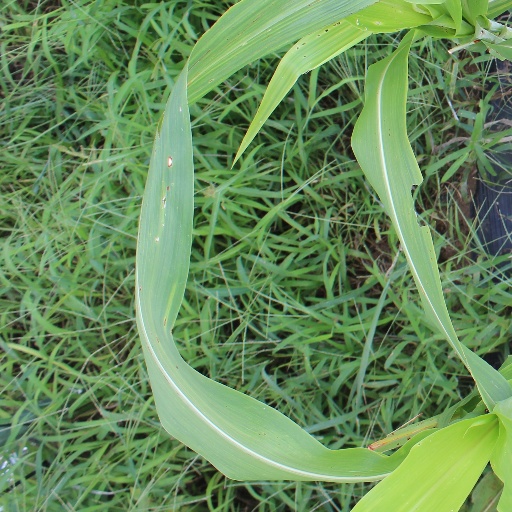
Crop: sorghum